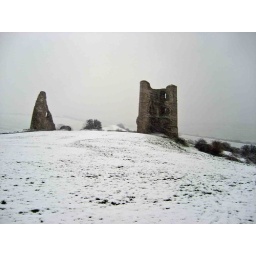
The grounds of Hadleigh Castle in Essex are covered in snow - but the dogs need walking anyway!